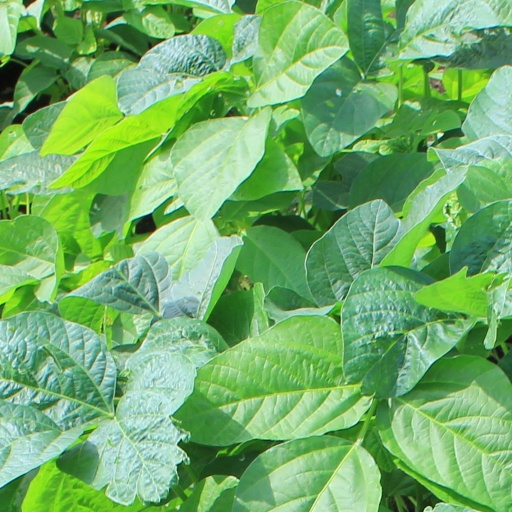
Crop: soybean